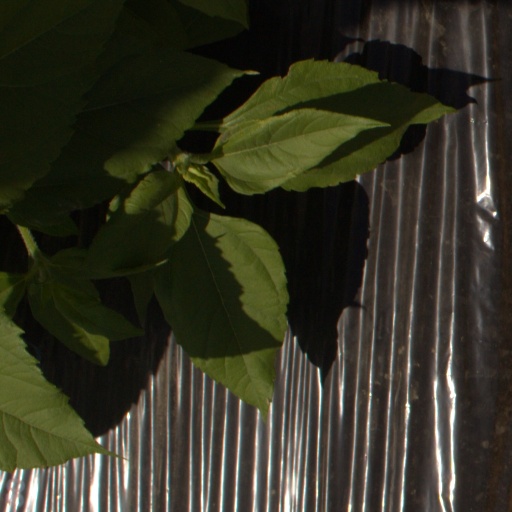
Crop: Jerusalem artichoke